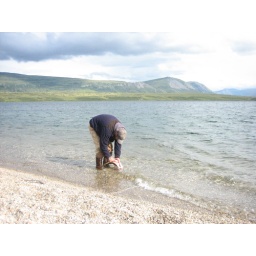
Andy washes fish in lake